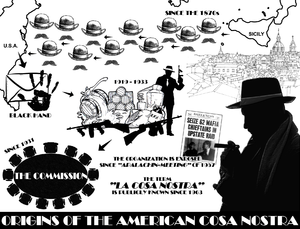
La mafia américaine ou mafia italo-américaine désigne une société criminelle italo-américaine hautement organisée. L'organisation est souvent désignée par ses membres comme « Cosa Nostra » ou « La Cosa Nostra ». La mafia émerge à New York dans les quartiers pauvres des immigrants italiens catholiques : East Harlem, le Lower East Side et Brooklyn. Elle apparaît aussi vers 1870 dans d'autres grandes métropoles de la côte Est et du pays en général suivant les vagues d'immigration en provenance de Sicile et d'autres régions du sud de l'Italie. Cosa Nostra a ses racines dans la mafia sicilienne. Mais d'autres organisations distinctes aux États-Unis comme la Camorra napolitaine, la 'Ndrangheta calabraise, d'autres groupes criminels italiens aux États-Unis, ainsi que des criminels d'autres ethnies indépendantes, ont par la suite fusionné avec la mafia sicilienne pour créer la mafia italo-américaine moderne en Amérique du Nord. La structure qui unifie de manière la plus importante la mafia américaine est une « famille », laquelle est une organisation structurée de manière pyramidale.